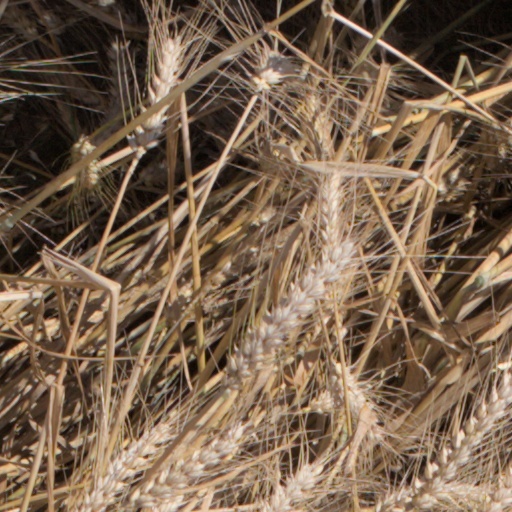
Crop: wheat